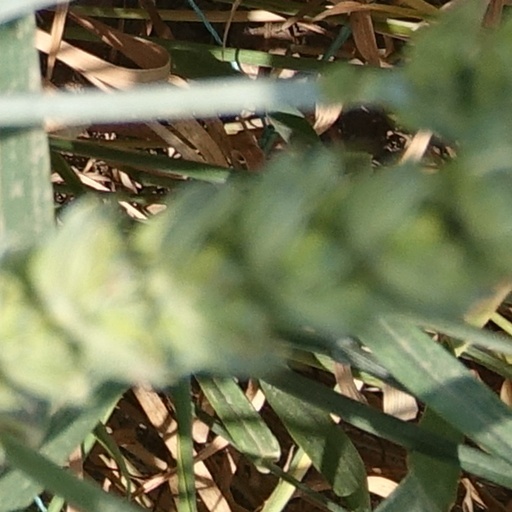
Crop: wheat